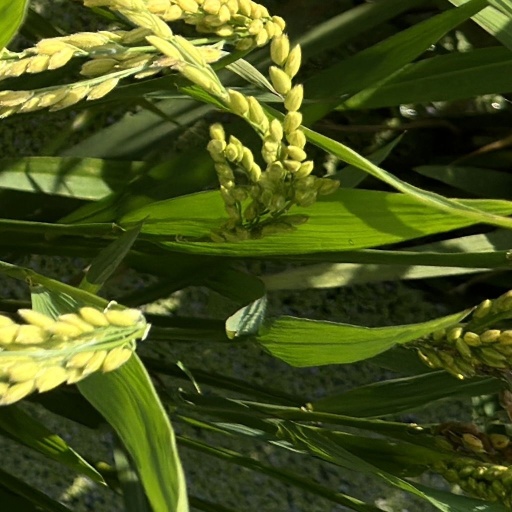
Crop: rice